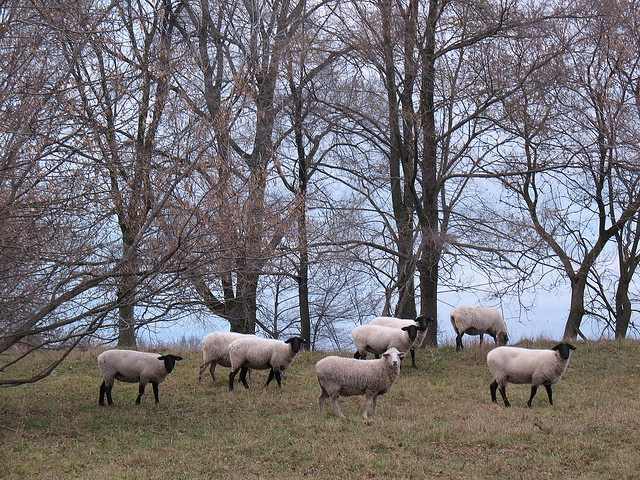
A herd of sheep standing on top of a grass covered hillside.
Several sheep grazing on a hill side with trees in the background.
A group of sheep in the field with trees close to the river
Some sheep are standing out in a field
A group of sheep out grazing in the grass